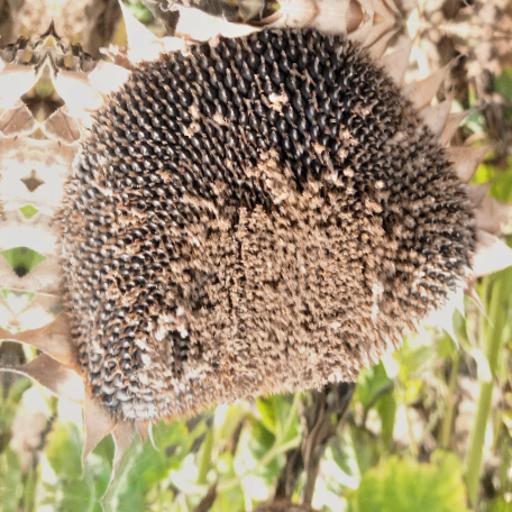
Label: Gray_mold